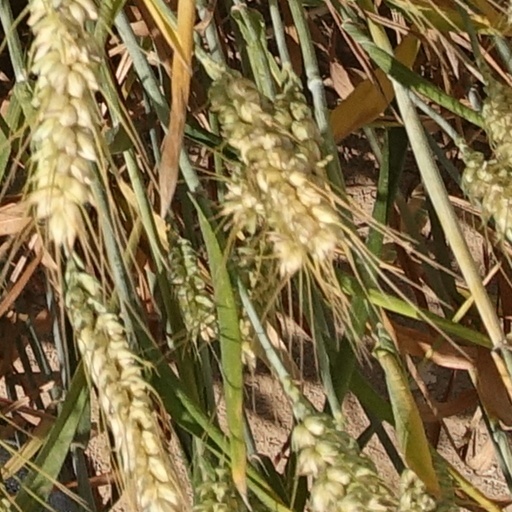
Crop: wheat